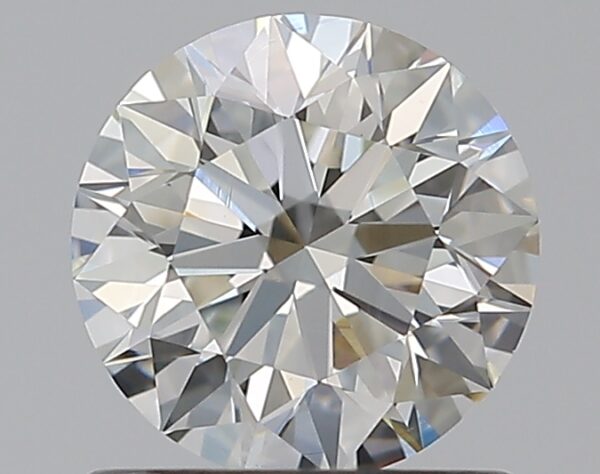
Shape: round
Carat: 0.8
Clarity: VS1
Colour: I
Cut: EX
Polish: EX
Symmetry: EX
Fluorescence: N
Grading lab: GIA
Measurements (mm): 5.9 x 5.93 x 3.71